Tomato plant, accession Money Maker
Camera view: vertical (180 deg); turntable rotation: 240 degrees
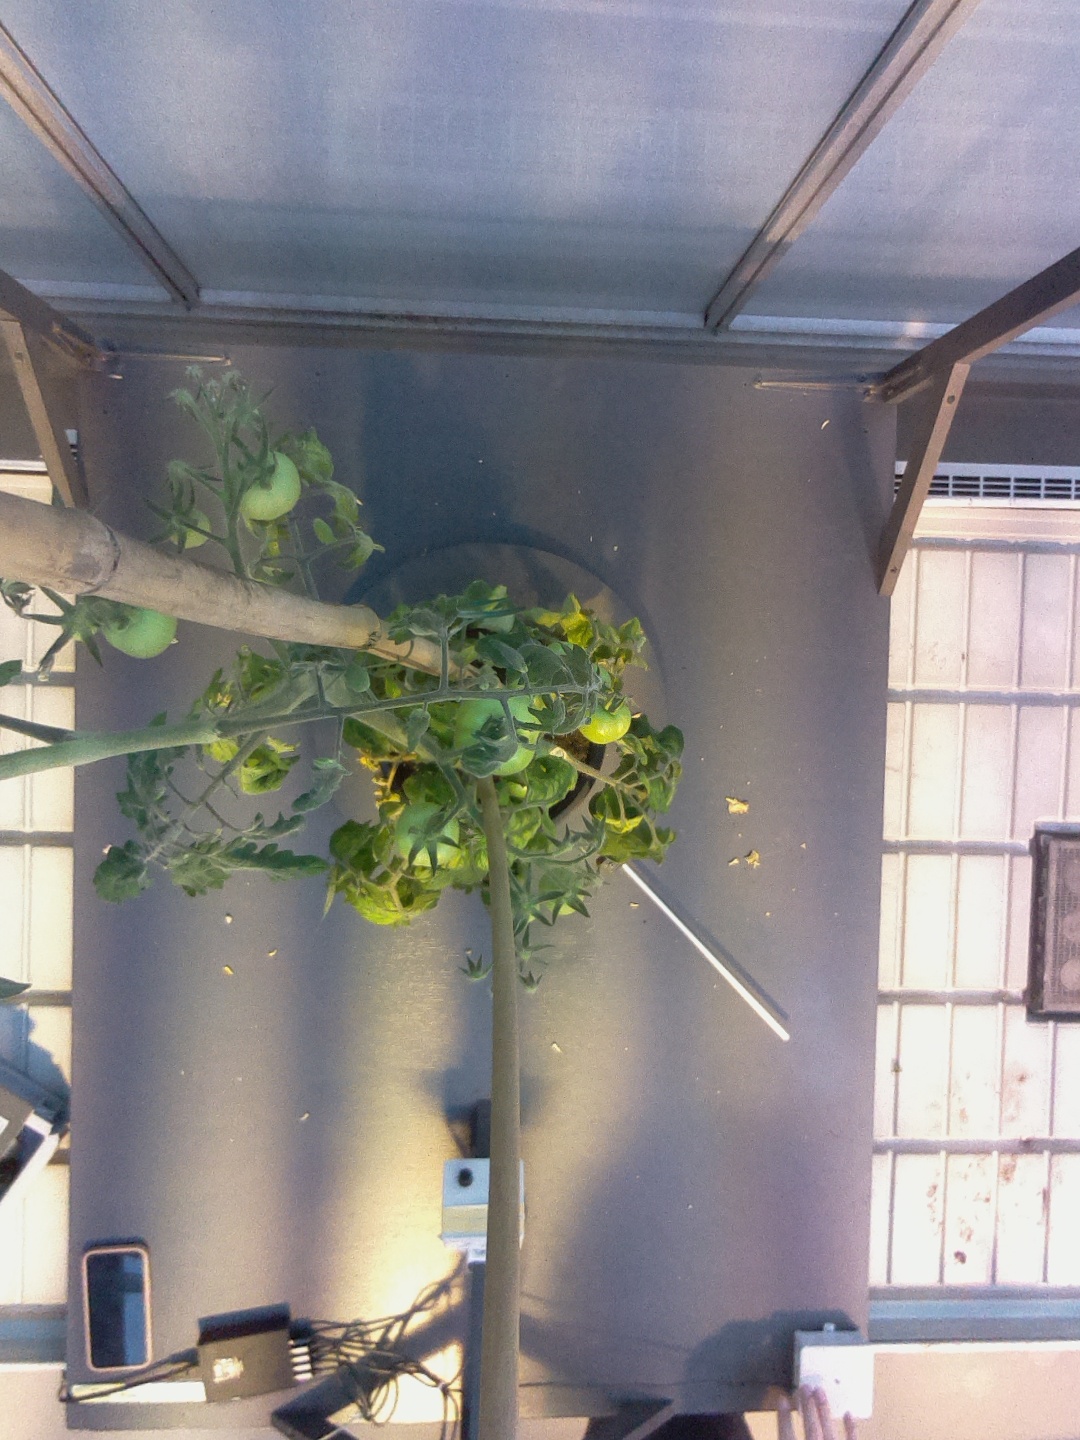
BBCH growth stage 74: 40%-50% of final fruit size